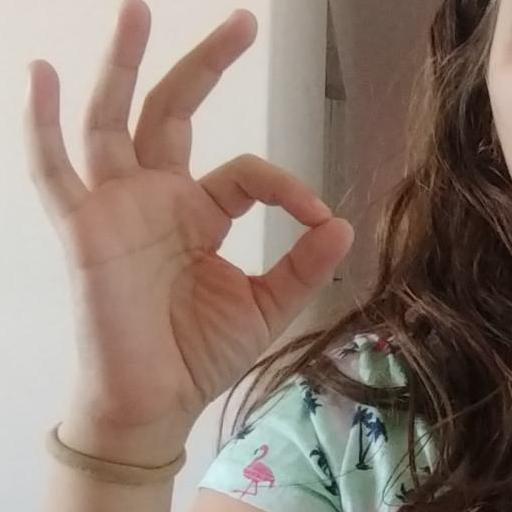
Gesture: ok